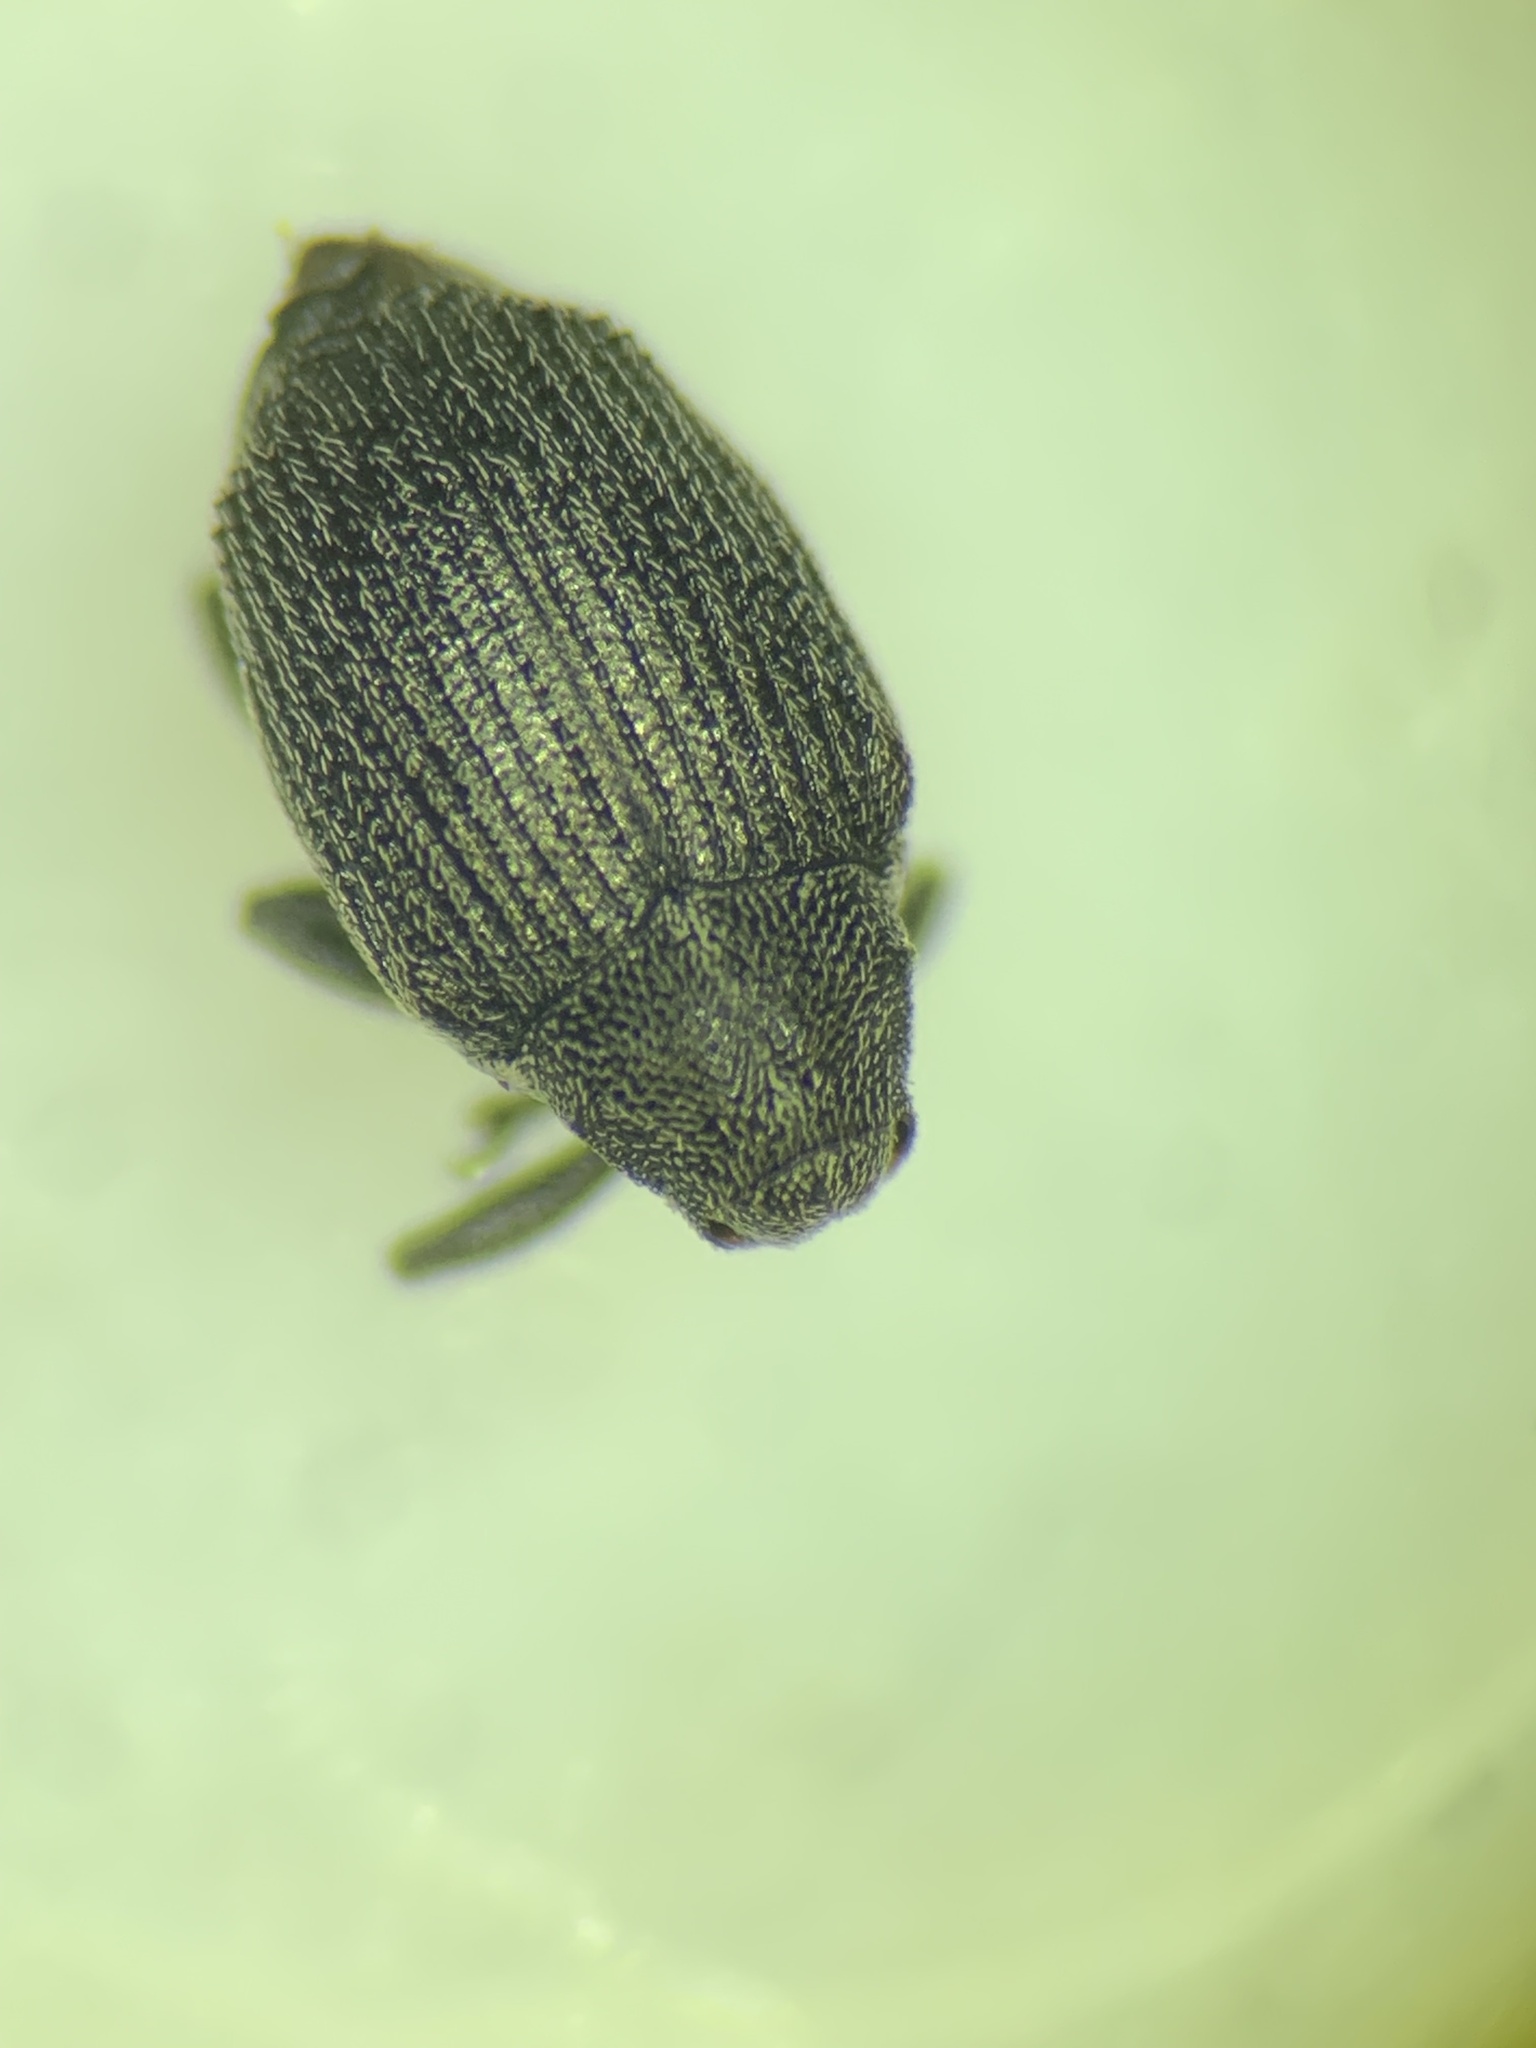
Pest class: Cabbage_seedpod_weevil